Metamorphism

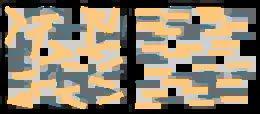
(Left) Randomly-orientated grains in a rock before metamorphism. (Right) Grains align orthogonal to the applied stress if a rock is subjected to stress during metamorphism

Metamorphism is the set of processes by which existing rock is transformed physically or chemically at elevated temperature, without actually melting to any great degree. The importance of heating in the formation of metamorphic rock was first recognized by the pioneering Scottish naturalist, James Hutton, who is often described as the father of modern geology. Hutton wrote in 1795 that some rock beds of the Scottish Highlands had originally been sedimentary rock, but had been transformed by great heat.